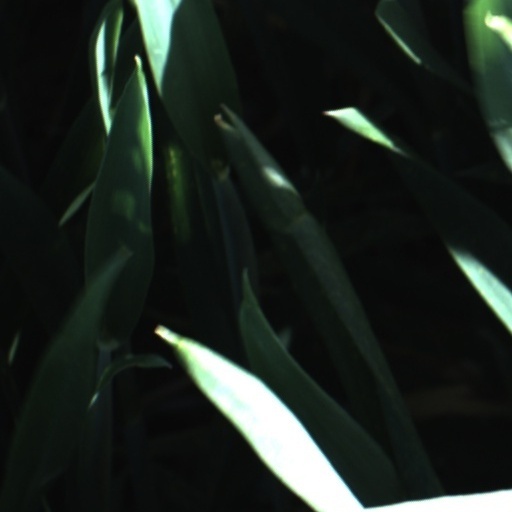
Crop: wheat